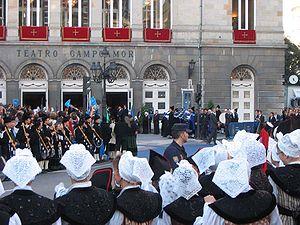
Le théâtre Campoamor est le théâtre d'opéra d'Oviedo, fondé en 1892 et connu entre autres choses pour être le lieu de remise des Prix princesse des Asturies.